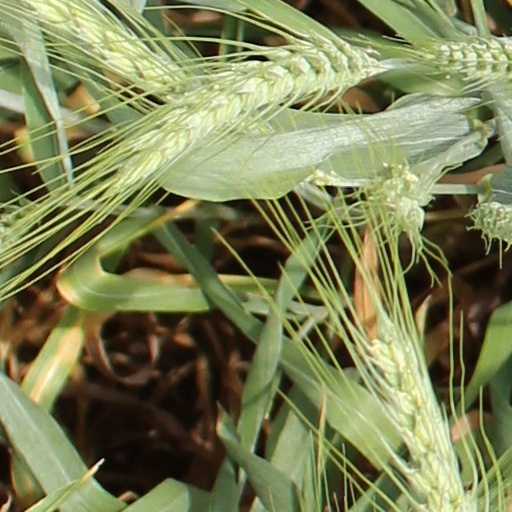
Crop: wheat